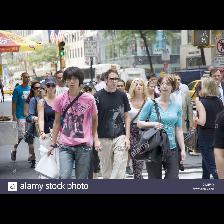
Label: Human